Kirnitzschtal tramway

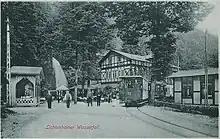
The last stop, at the Lichtenhain Waterfall, around 1910.

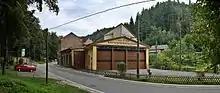
The depot of the Kirnitzschtal Tramway.

The first plans for the line were introduced in 1893. These were for a tramway from Bad Schandau to Kirnitzschschänke (now in the Czech Republic). The decision on the form of propulsion to use was controversial, with both steam locomotives and electric traction proposed. However steam propulsion proved uneconomic, and electrification was chosen, requiring the construction of a power plant. The line opened from Bad Schandau as far as the Lichtenhain Waterfall on Saturday 28 May 1898. The remainder of the line, to Kirnitzschschänke, was never built for economic reasons, and service was initially limited to the summer months. The initial vehicle fleet comprised six enclosed motorcars and six open trailers, which were built by Busch in Bautzen.